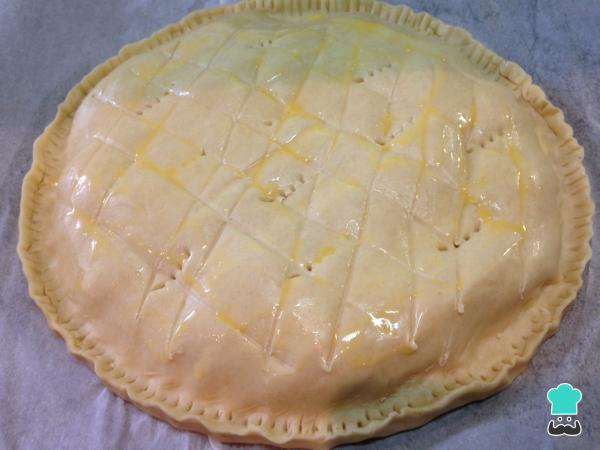
Colocamos encima la segunda lámina de masa brisa y cerramos la empanada de pollo y queso casera. Puedes pintar la masa con una yema de huevo batida, aunque es opcional.